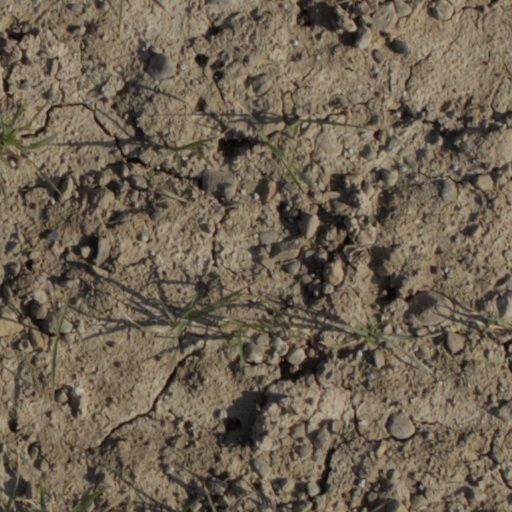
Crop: wheat